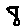
Label: 8